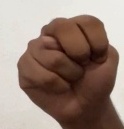
ASL sign: N